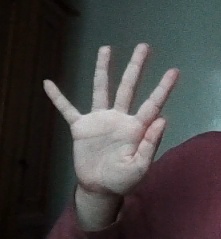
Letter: sheen